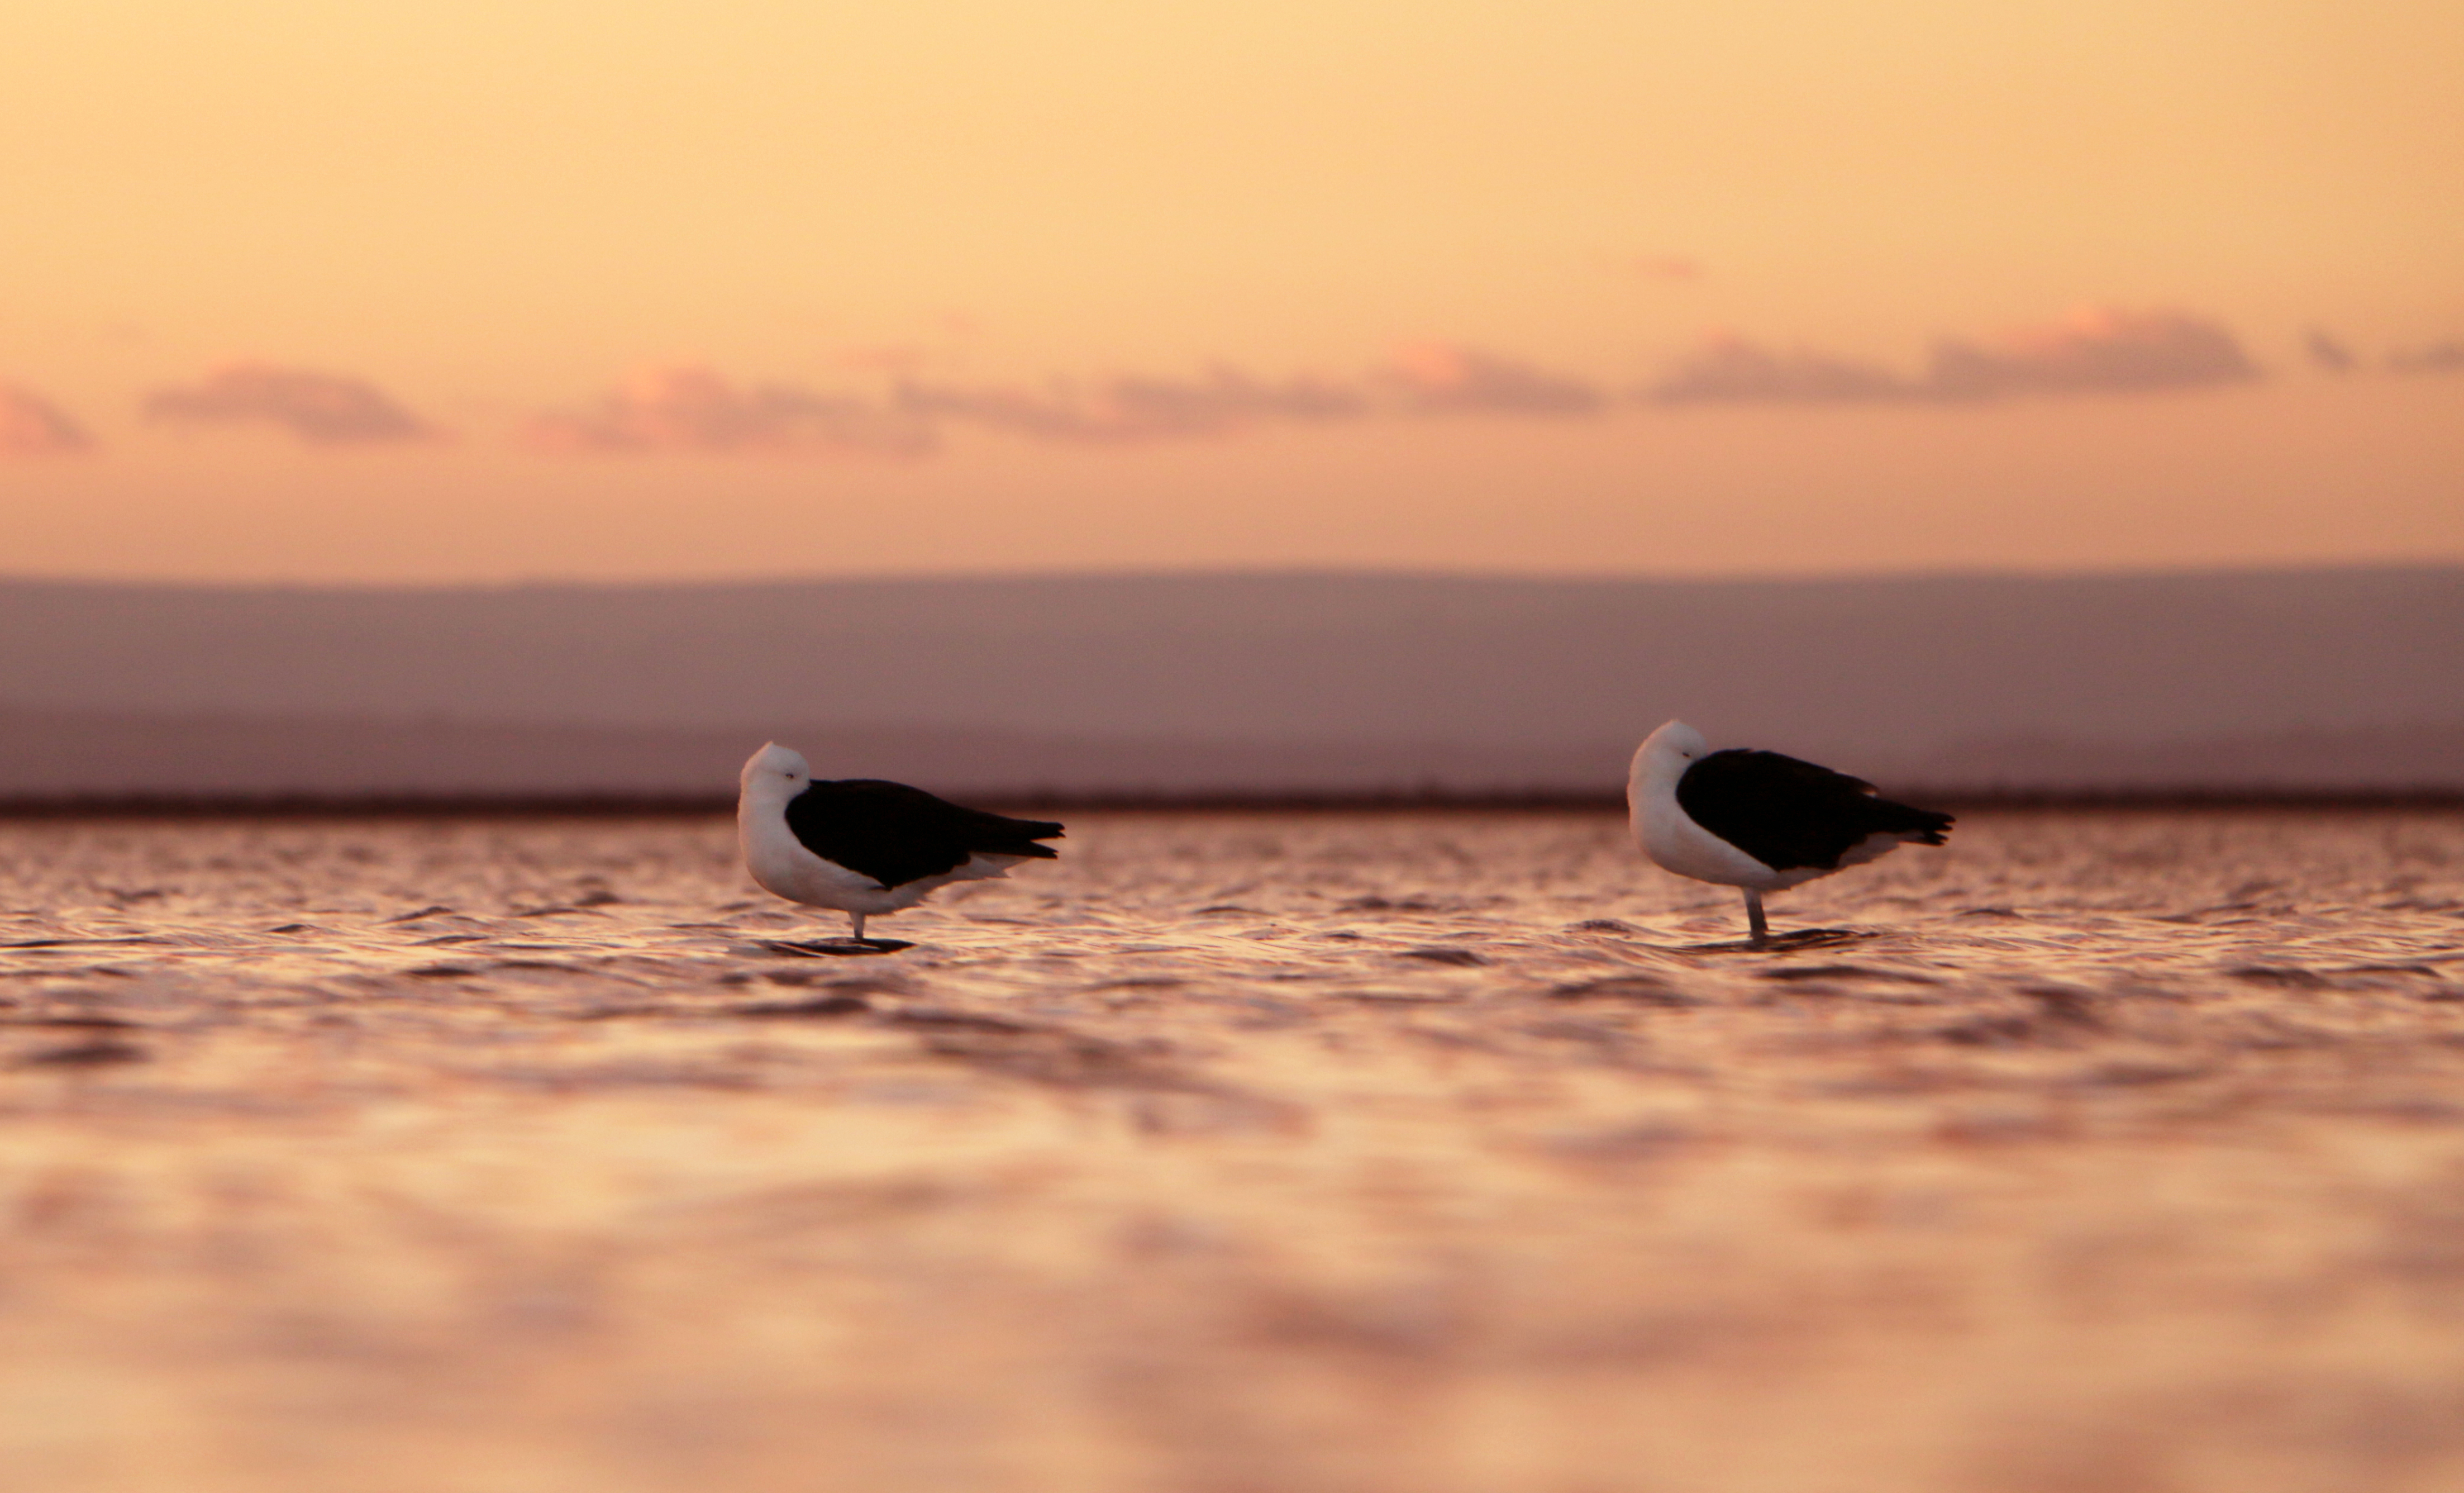
birds, sky, bird, sea, water, beak, calm, seabird, morning, sunset, ocean, horizon, evening, coast, beach, wildlife, shorebird, sunrise, sand, wave, dusk, charadriiformes, gull